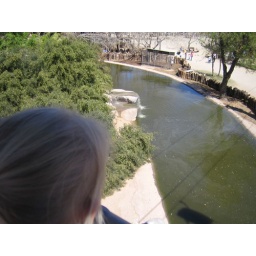
In the sky ride looking over the river